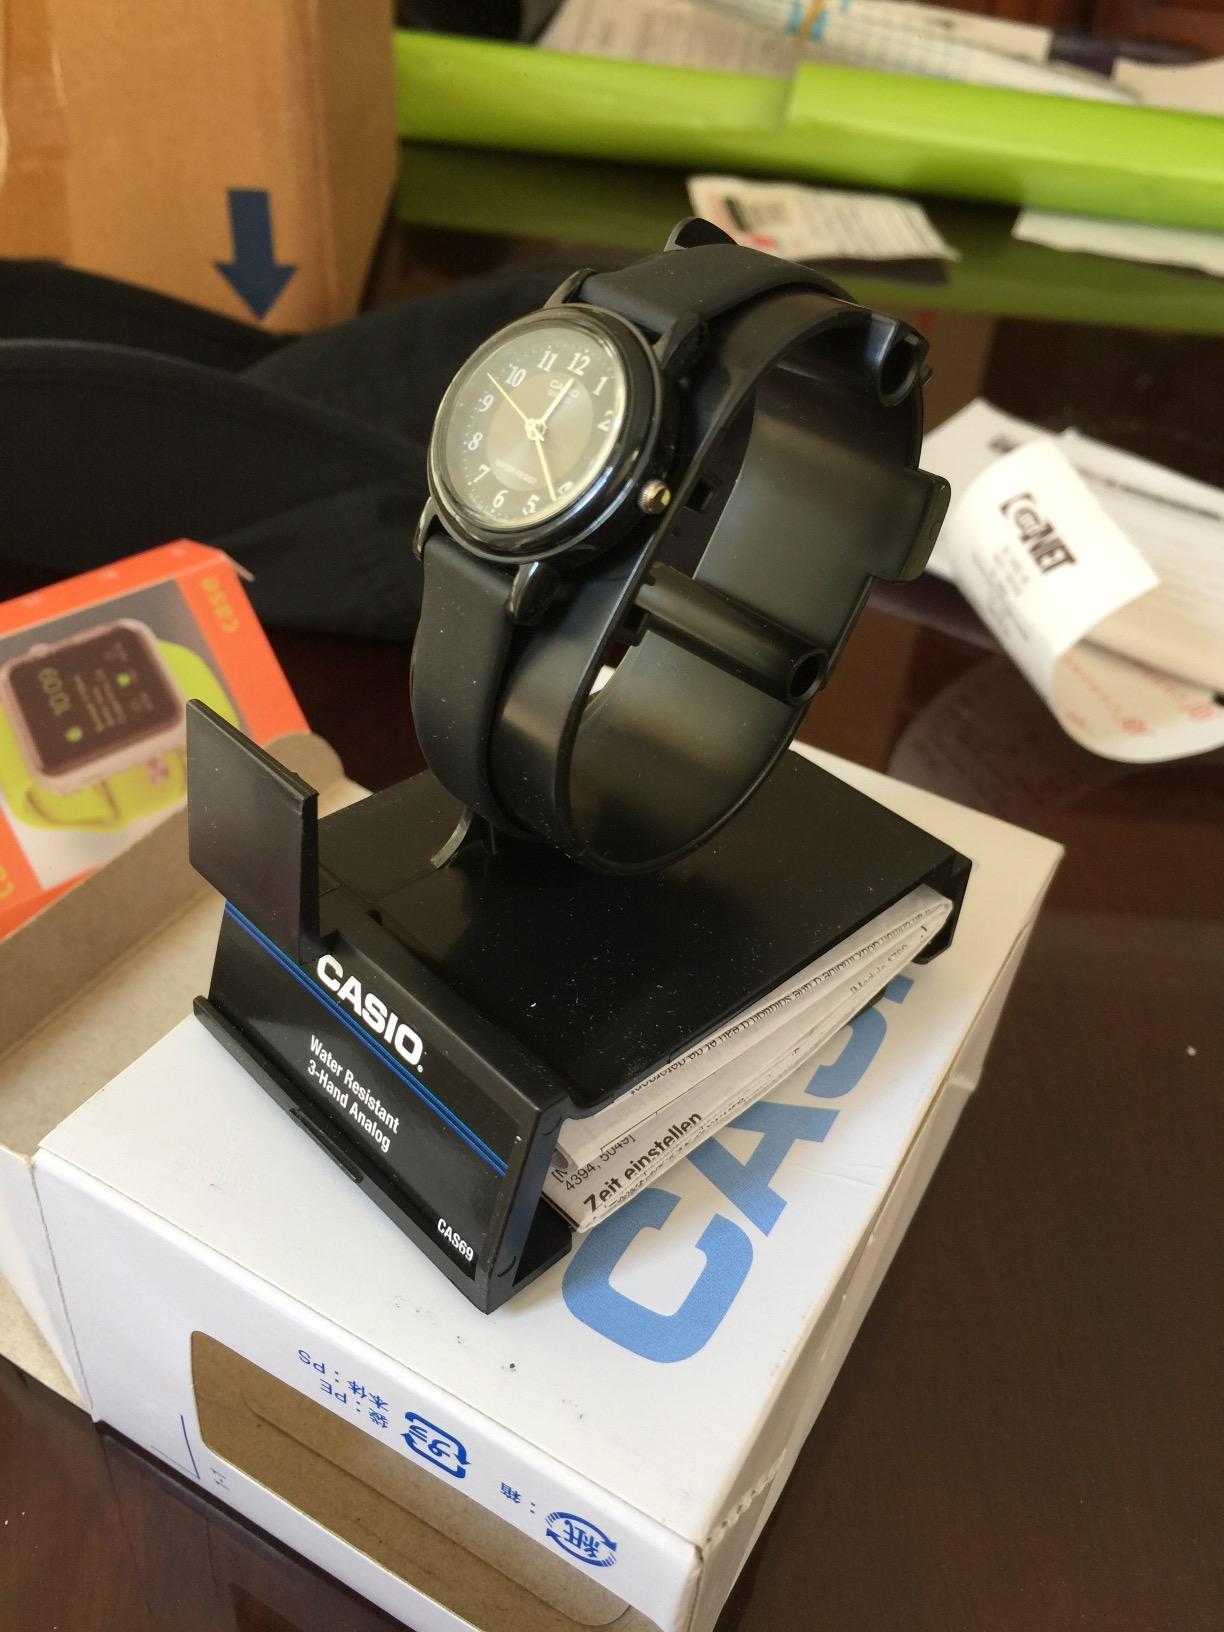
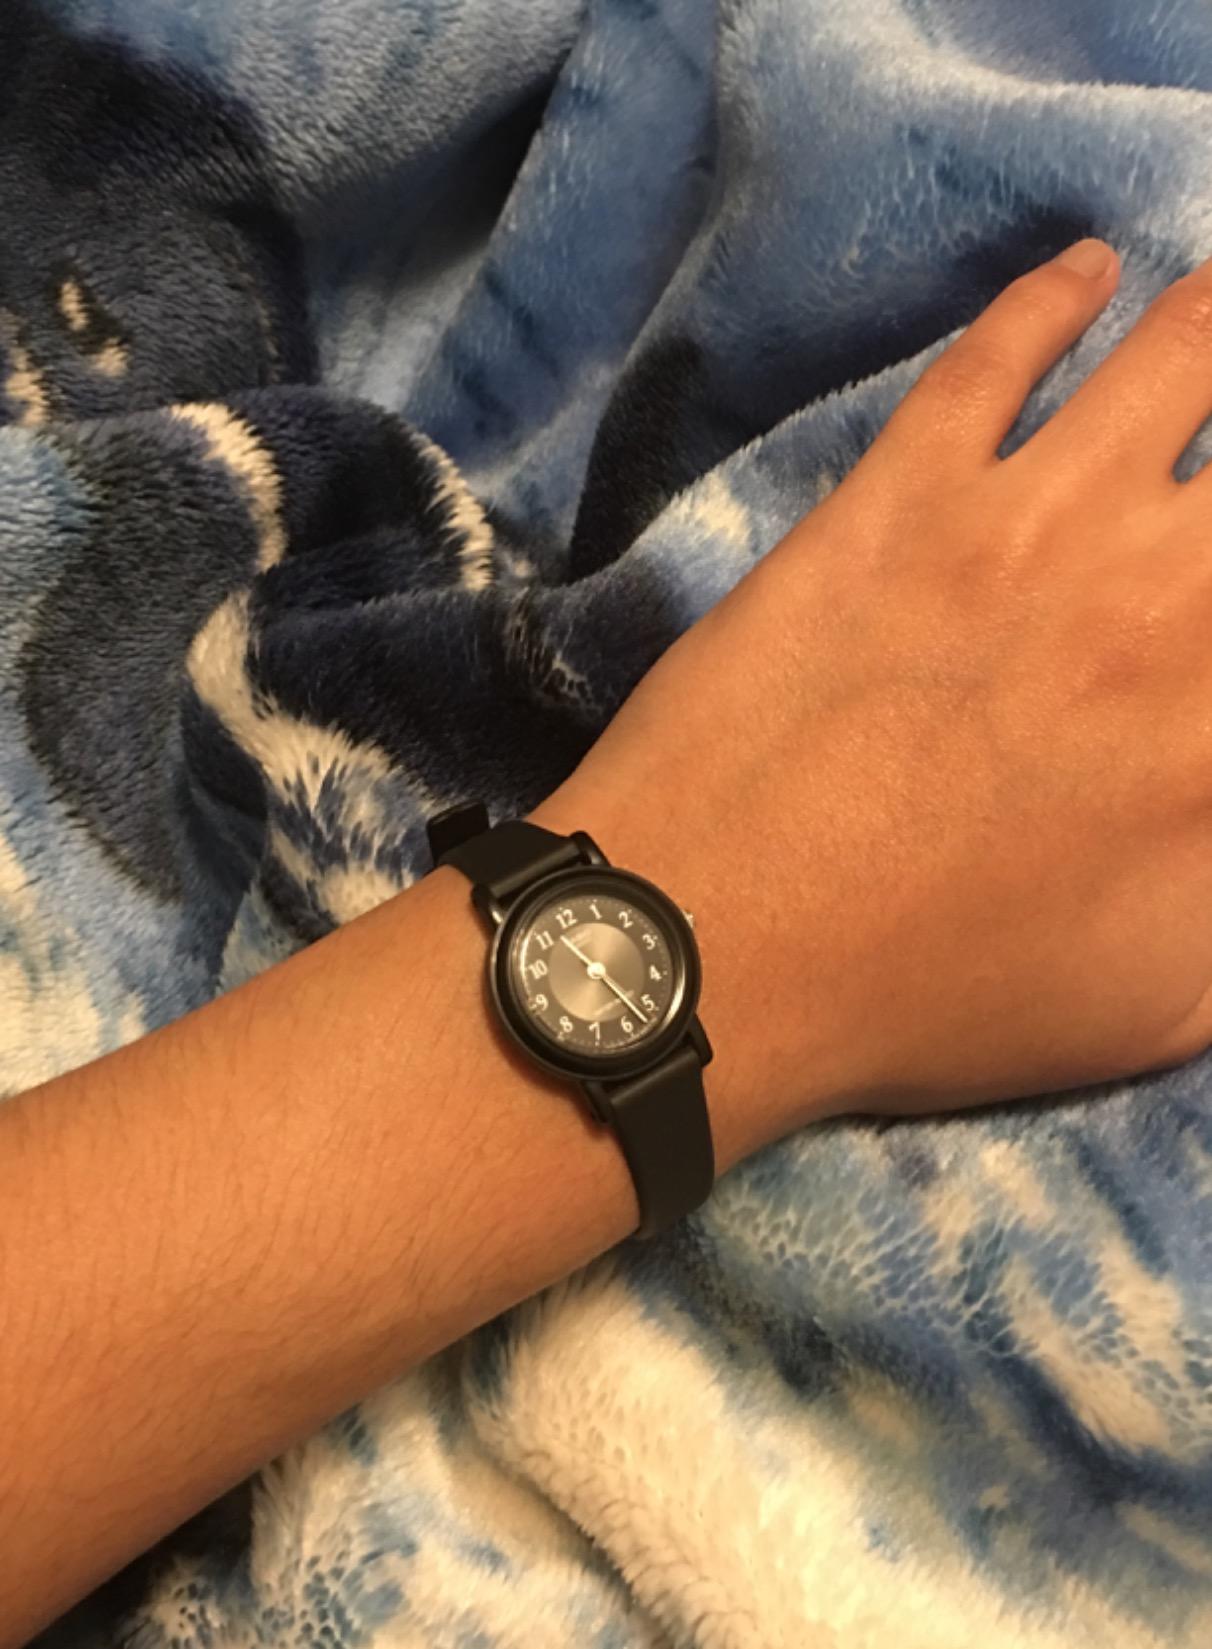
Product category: accessories_watch
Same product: yes